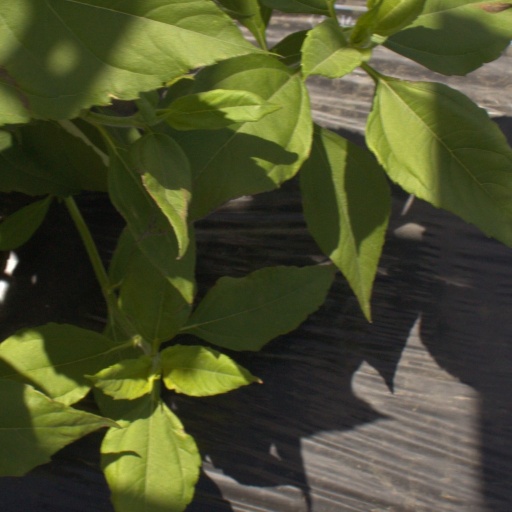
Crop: Jerusalem artichoke